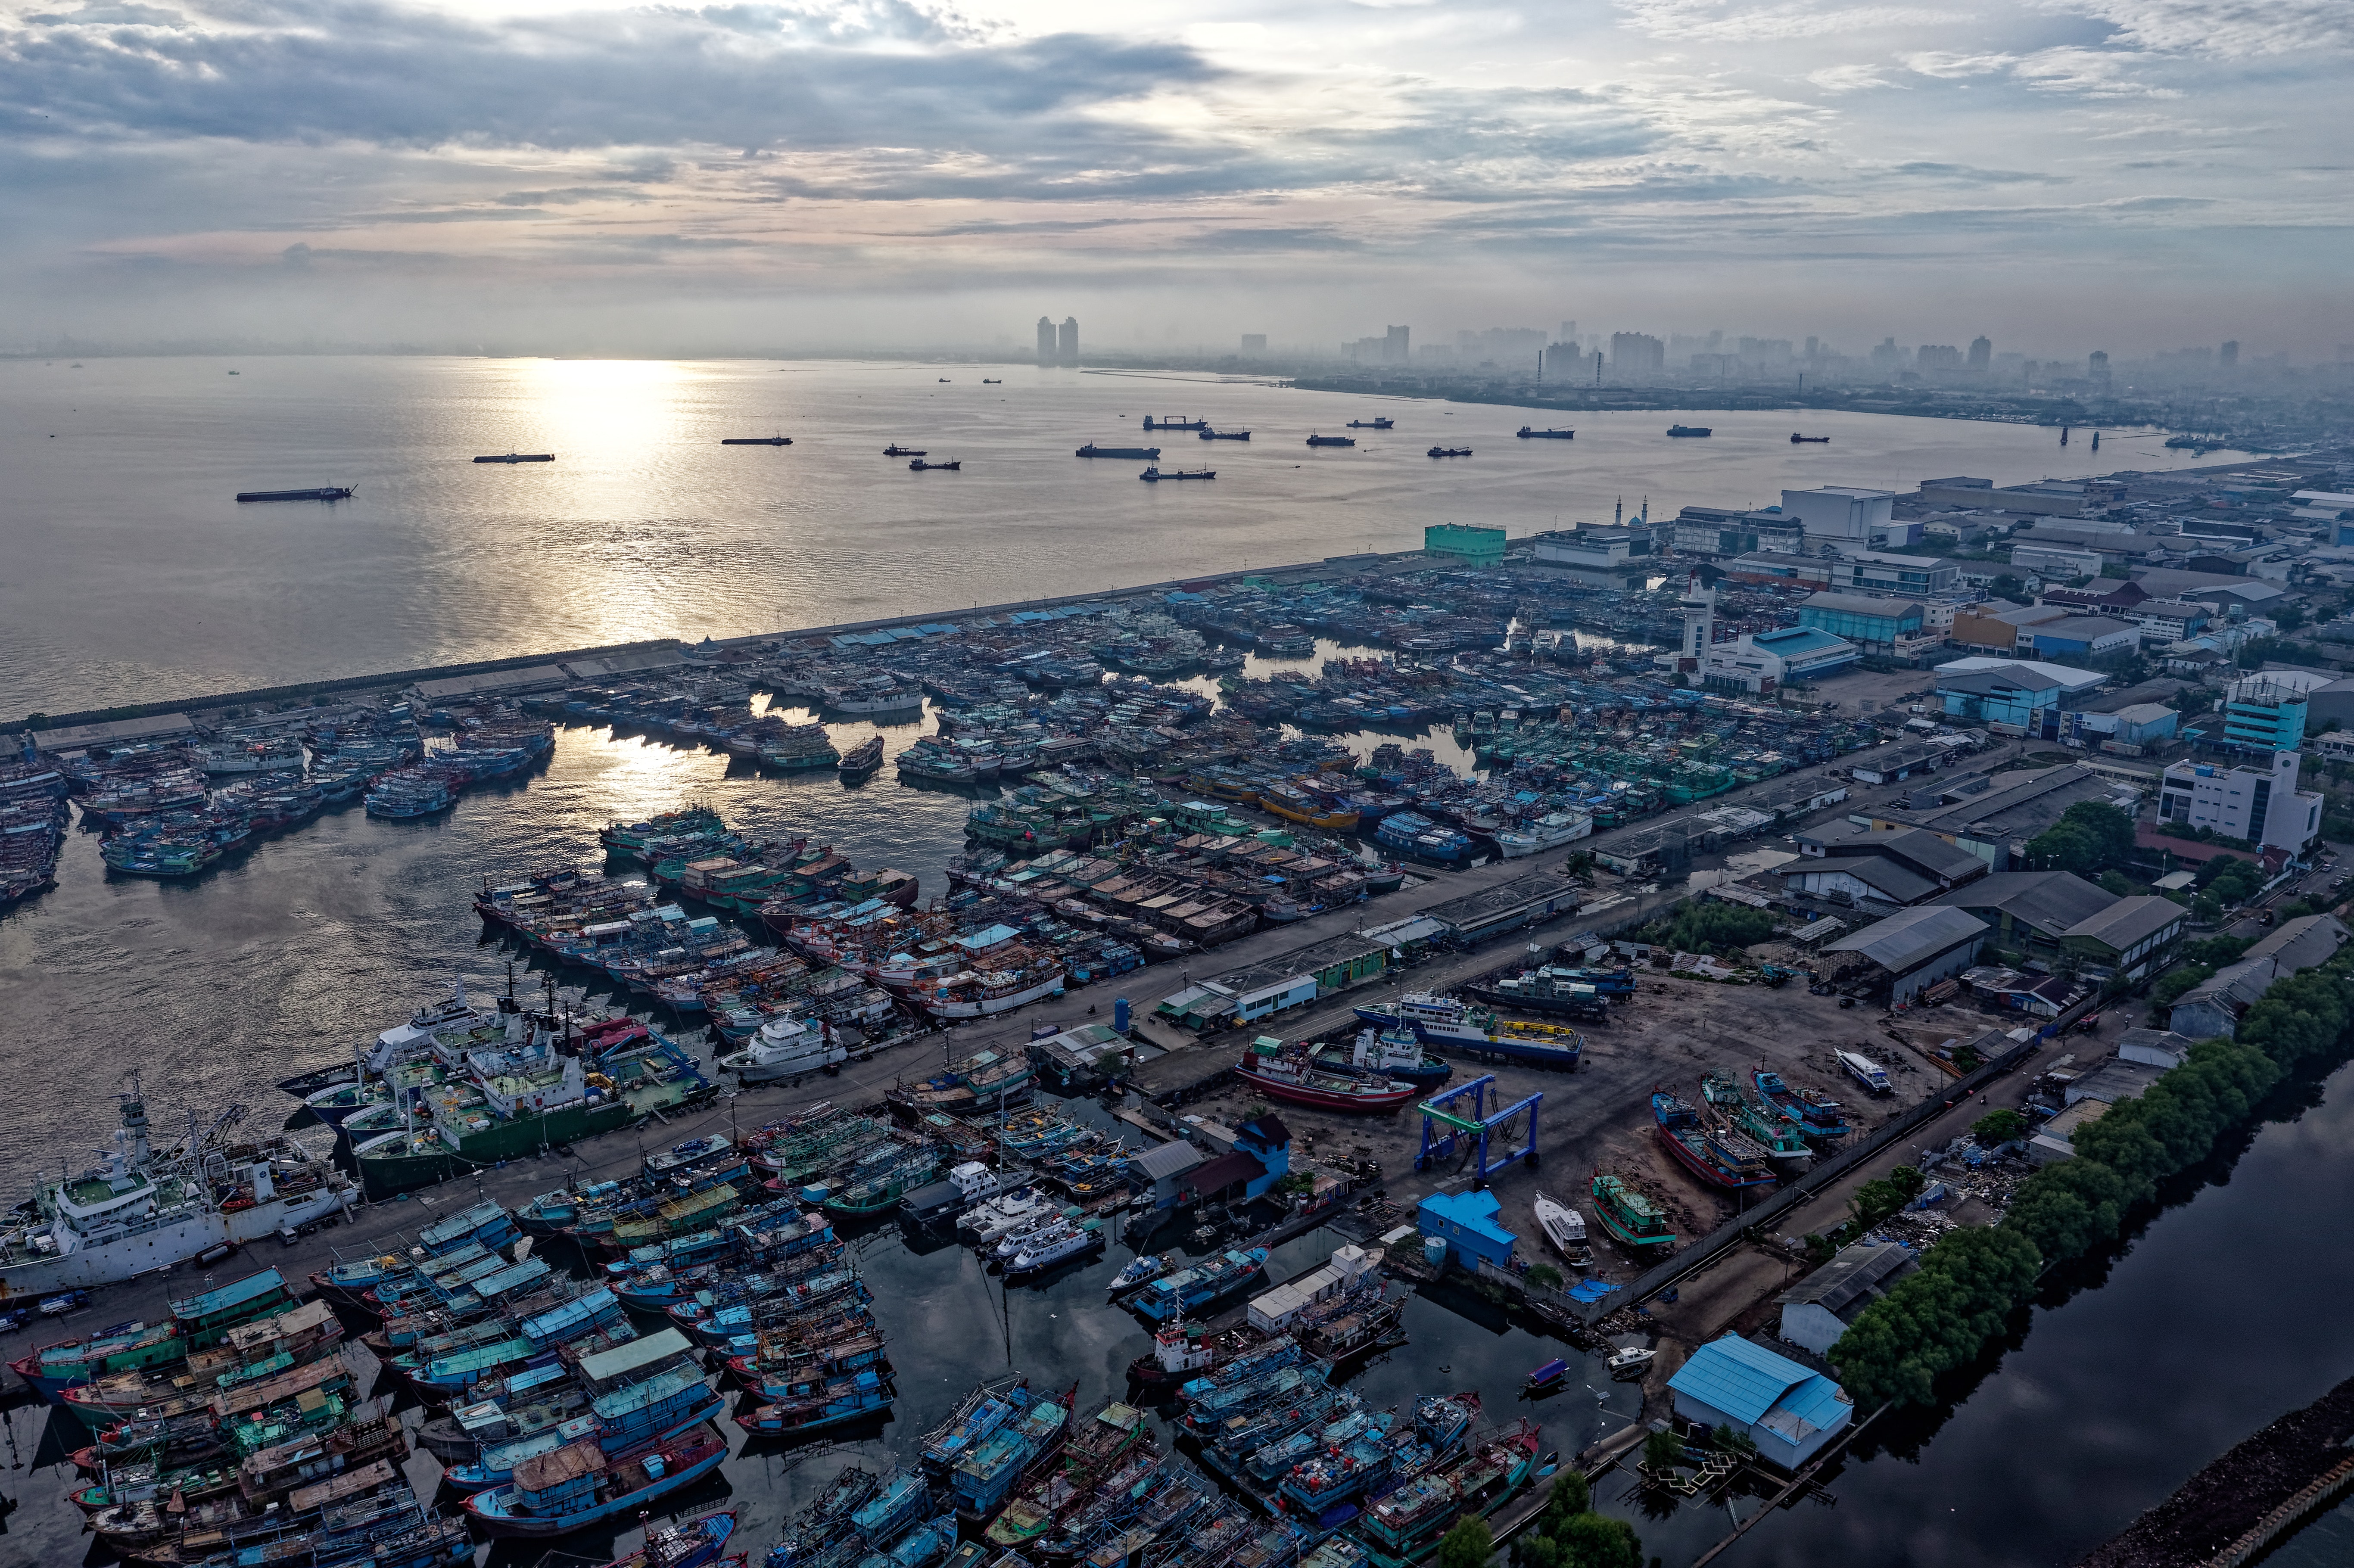
metropolitan area, aerial photography, urban area, cityscape, bird's eye view, city, metropolis, sky, human settlement, residential area, suburb, urban design, landscape, water, photography, skyline, horizon, downtown, building, tower block, mixed use